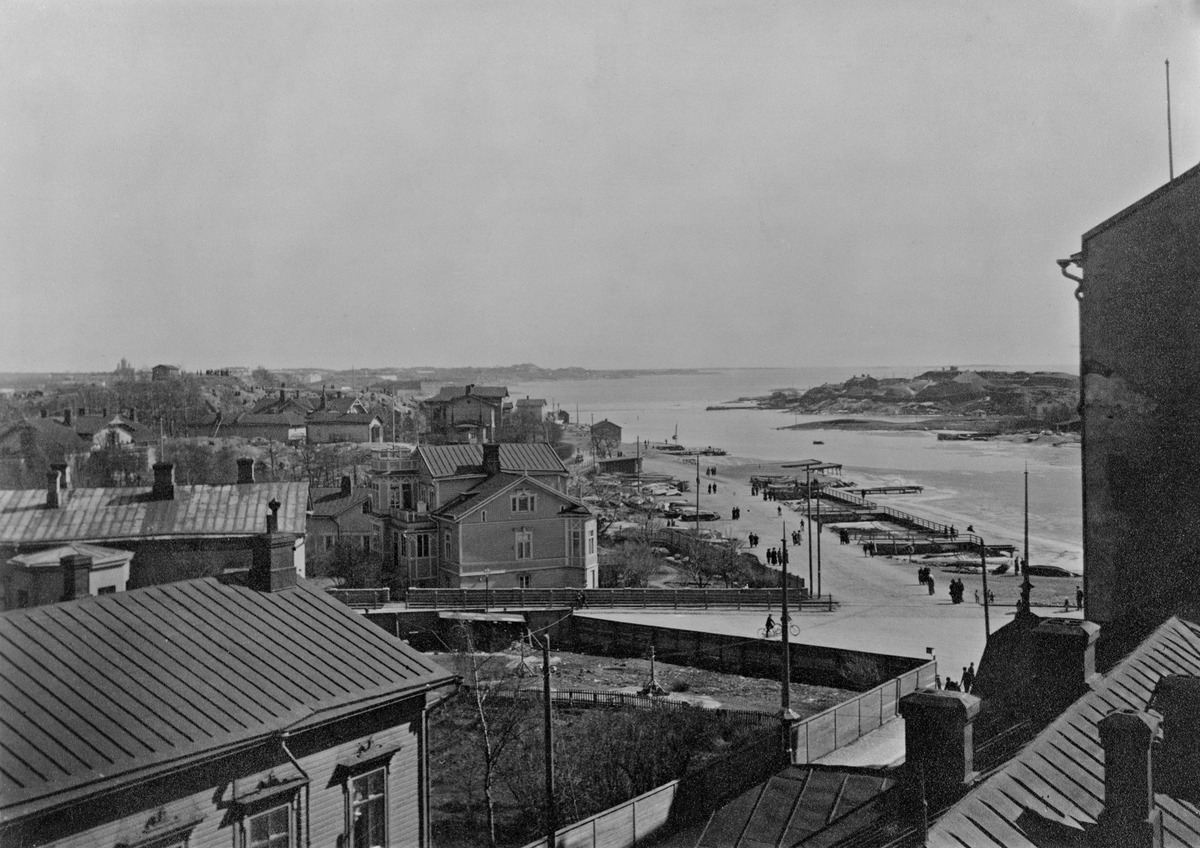
Neitsytpolku 1a (tyhjä tontti), 1b ja Puistokatu 3
sisällön kuvaus: Neitsytpolku 1a (tyhjä tontti), 1b ja Puistokatu 3. Taustalla vasemmalla Kaivopuisto sekä oikealla Pohjoinen Uunisaari ja Harakka-saari. mustavalkoinen
Kuvaaja: Tallgrén, B., valokuvaaja
Ajankohta: kuvausaika 1910-luku n
Paikka: Suomi, Uusimaa, Helsinki, Ullanlinna Helsinki, Neitsytpolku 1a, 1b, Puistokatu 3
Aiheet: rakennukset, tiet, katot, laiturit, meret, saaret